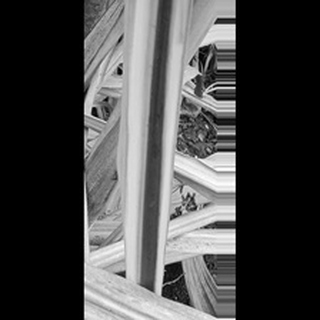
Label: sugarcane_yellow_leaf_disease